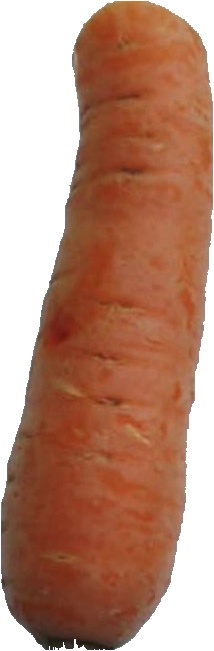
Label: carrot_1